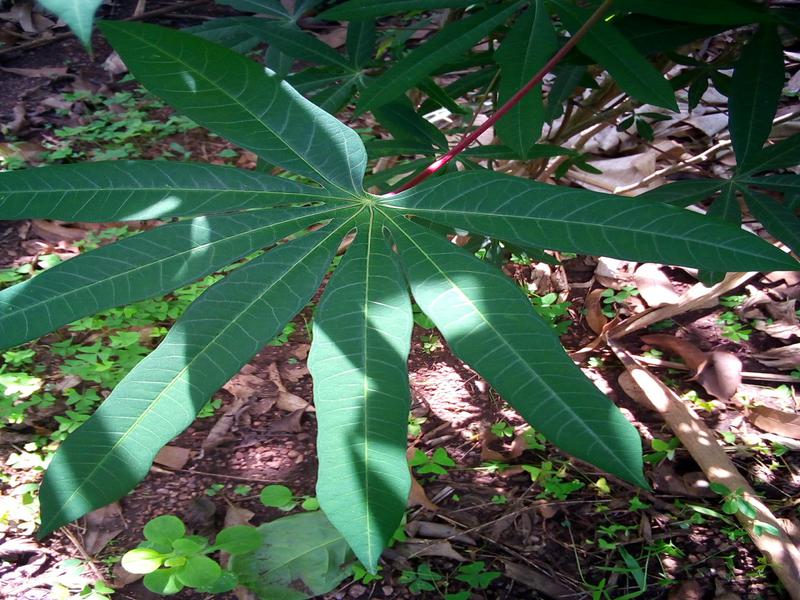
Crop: cassava
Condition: healthy